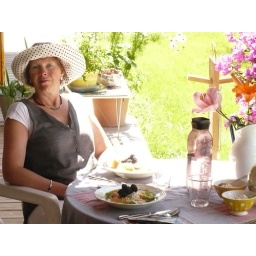
My latest summer hat, pokerdots to match the bowls and to match the scenery at home in Vesancy